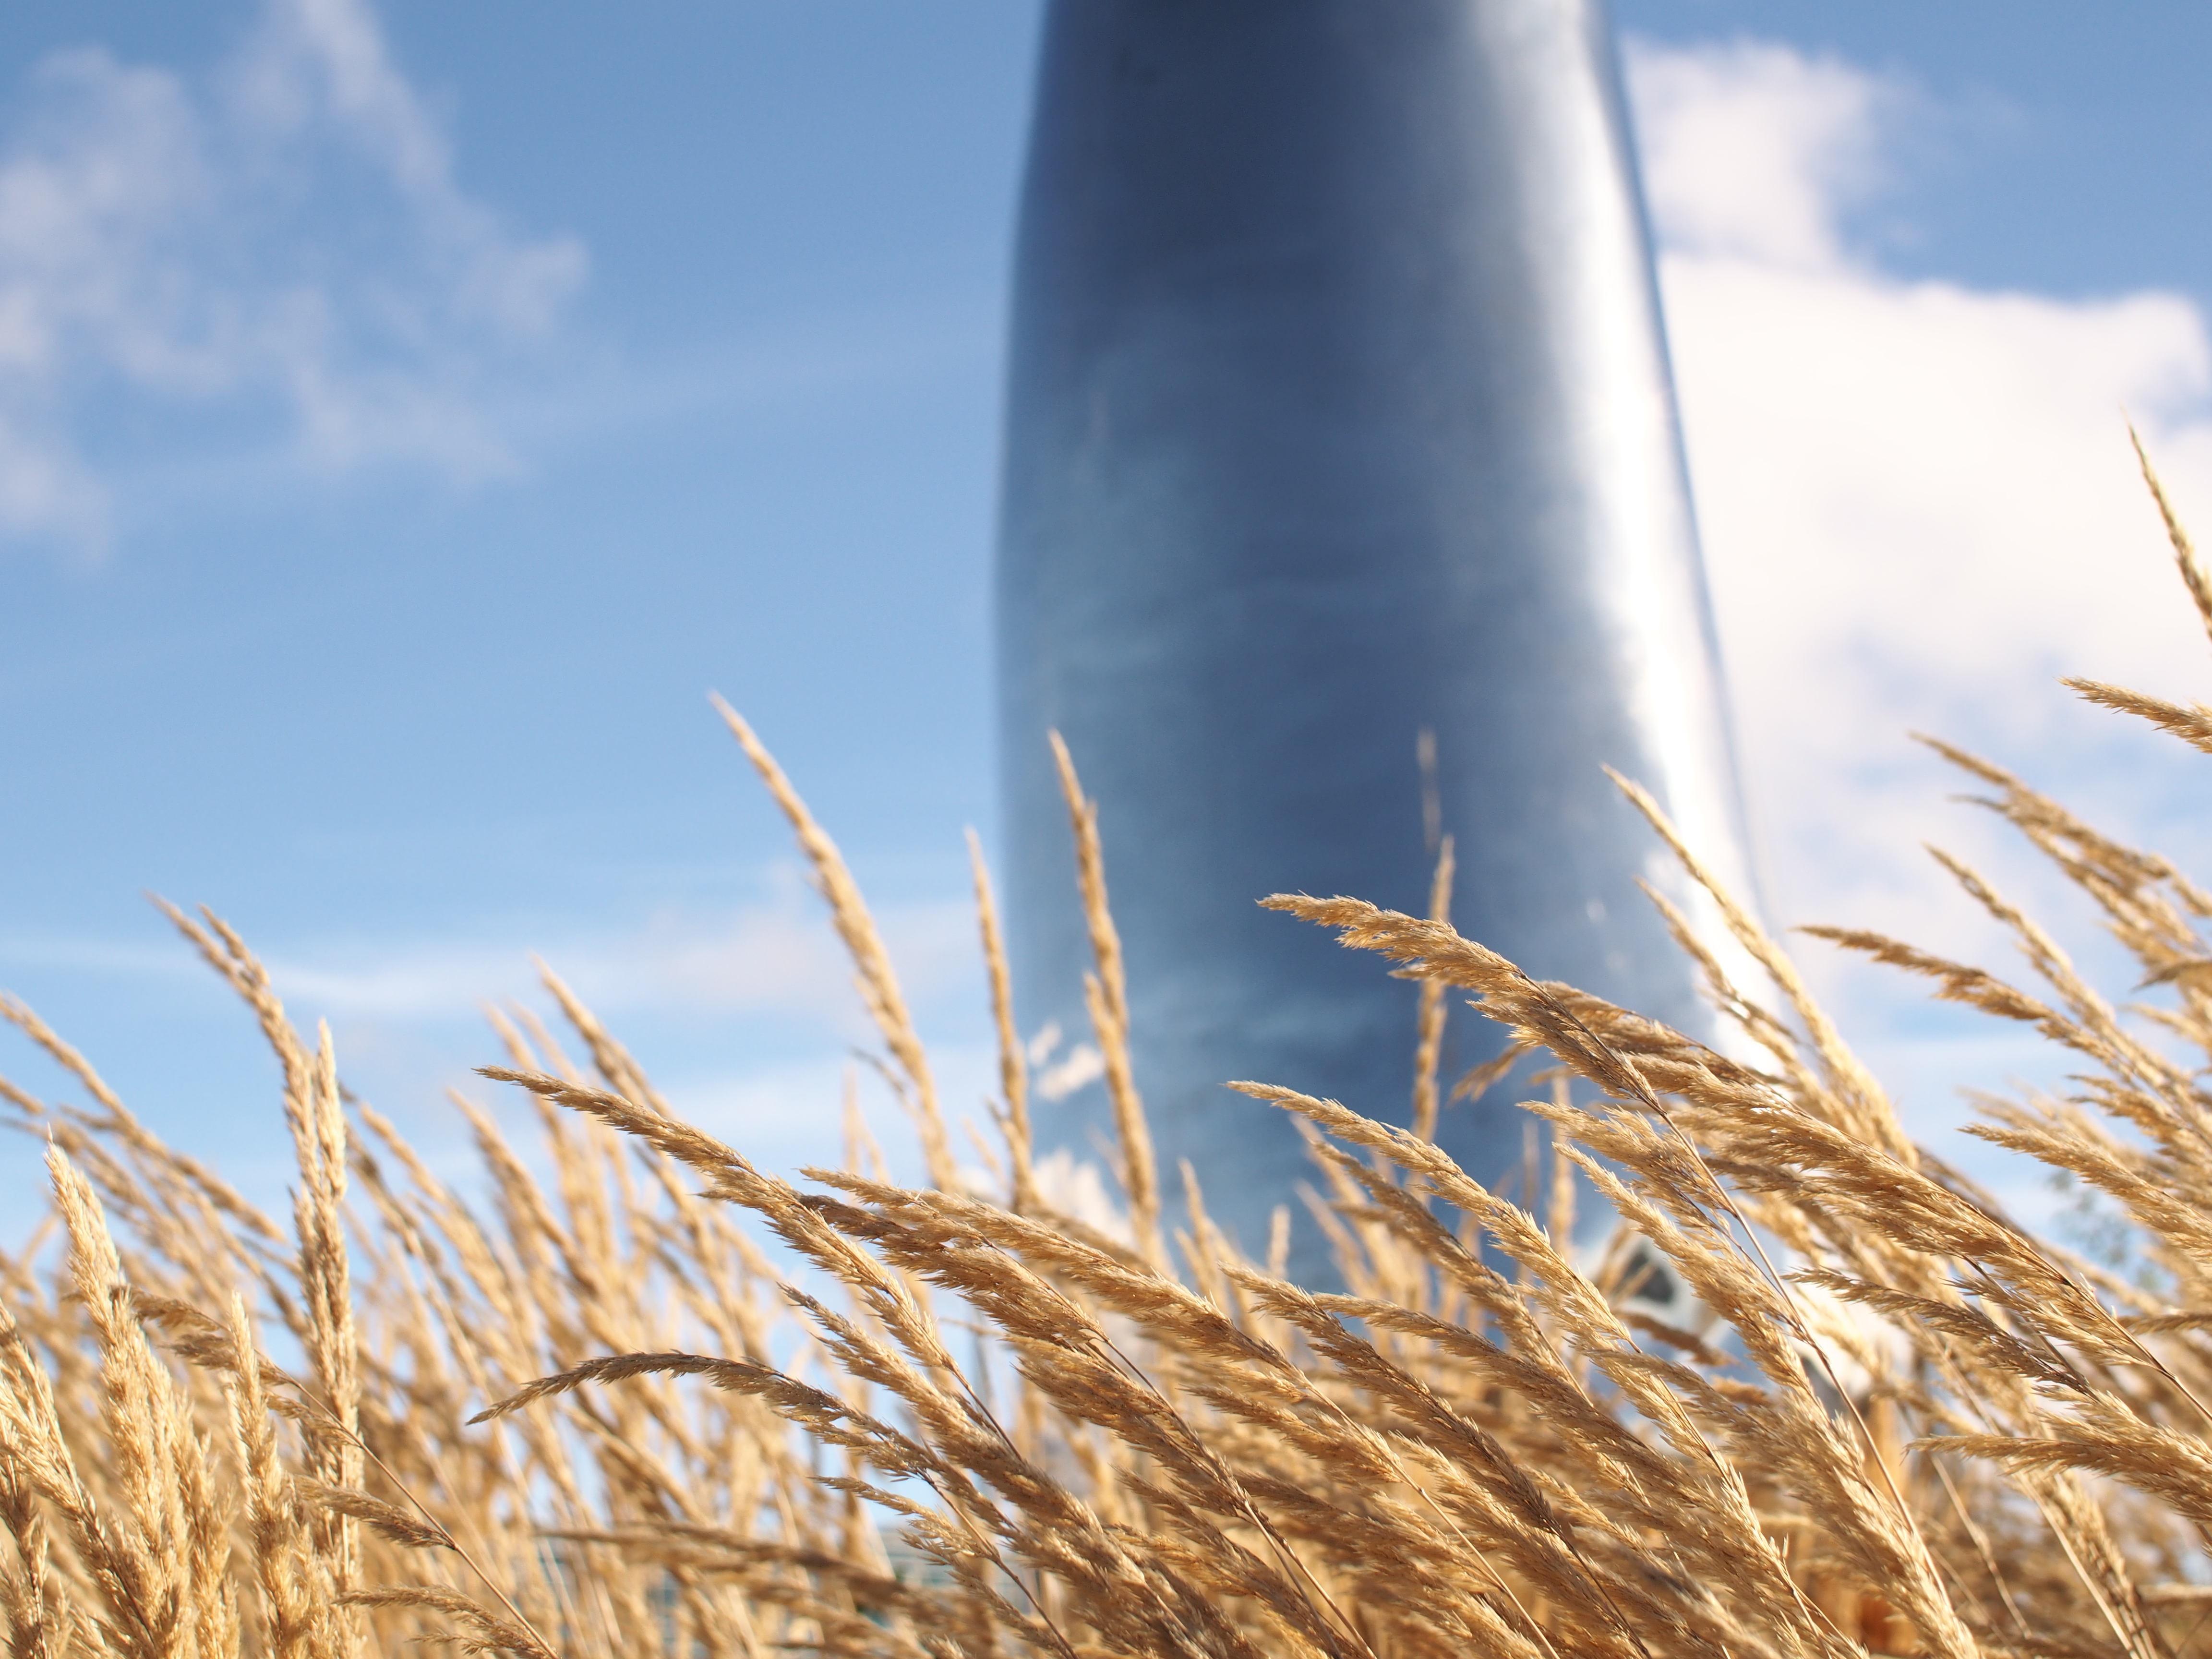
grass, abstract, cloud, plant, sky, field, wheat, prairie, sunlight, wind, food, metal, agriculture, sculpture, clouds, flowering plant, grass family, land plant